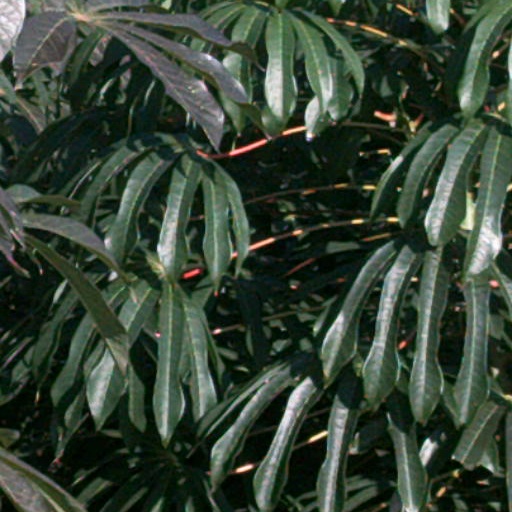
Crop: cassava